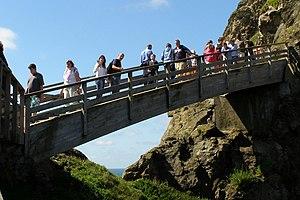
Le château de Tintagel est une fortification médiévale située en Cornouailles, au Royaume-Uni, à proximité du village de Tintagel. Au début du Moyen Âge, il sert de résidence d'été aux rois de Domnonée, et c'est à Richard de Cornouailles que l'on doit la construction actuelle.